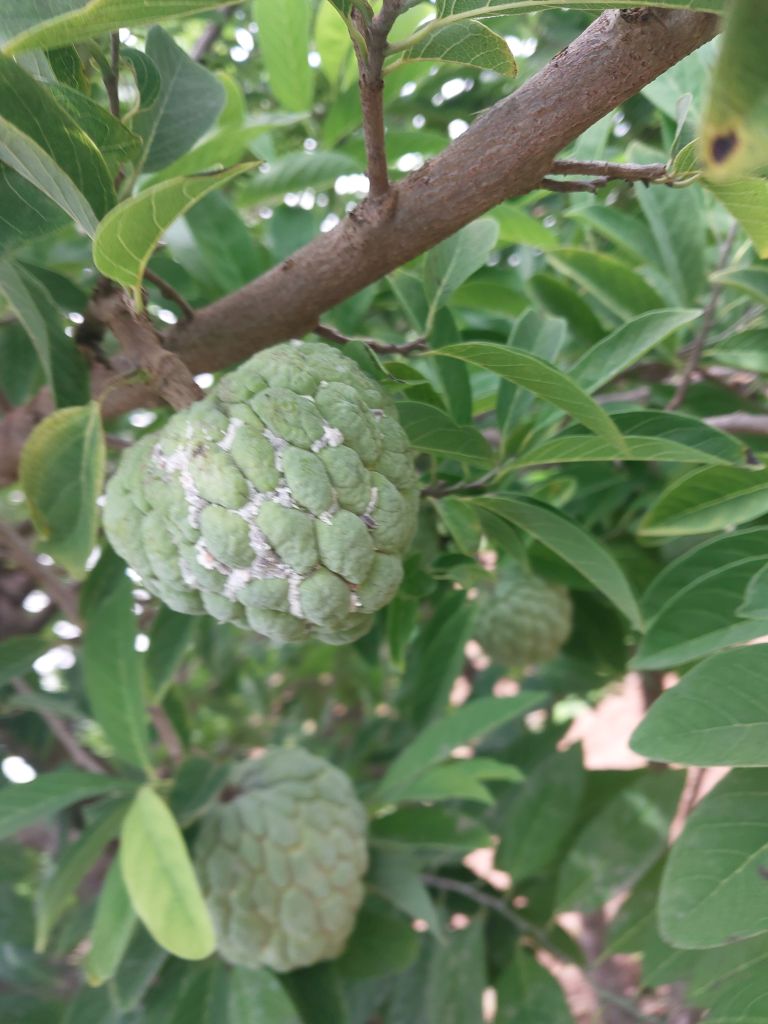
Disease label: Mealy Bug